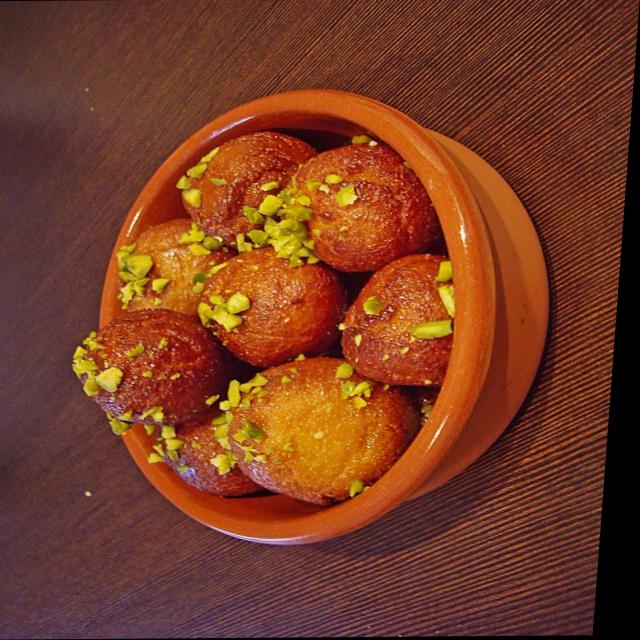
Dish: gulab_jamun